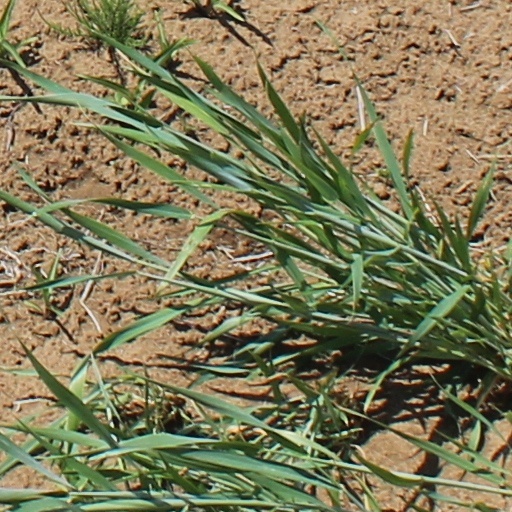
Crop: wheat